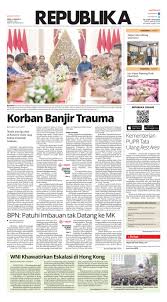
Label: paper